Kliment Voroshilov

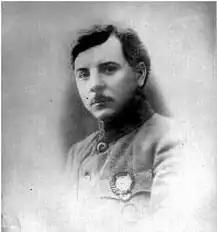
Voroshilov in 1920

Voroshilov was in Petrograd (St Petersburg) during the February Revolution, but returned to Luhansk, where he was chairman of the town soviet, and was elected to the Constituent Assembly. His military career began early in 1918, when he was given command of the Fifth Ukrainian Army, which was made up of a few scattered units, who were driven out of Ukraine by the German army. After a long, hazardous retreat, his group reached Tsaritsyn, where Stalin was posted in summer 1918 as representative of the central party leadership, and where Voroshilov was given command of the Tenth Army. Stalin and Voroshilov led the Red Army's 1918 defense of Tsaritsyn. They also sponsored the creation of the first Red Cavalry unit, commanded by Semyon Budyonny, which was composed chiefly of peasants from southern Russia. In Tsaritsyn, Voroshilov clashed with Leon Trotsky, the People's Commissar for War, who considered him undisciplined and unfit to command an army, and in October 1918 threatened him with court martial. Voroshilov was transferred to Ukraine, as commander of the Kharkiv military district, and later People's Commissar for War in the Ukraine soviet republic. He sided with the 'Military Opposition', who opposed the formation of a centralised army, preferring to rely on local mobile units, and objected to the recruitment into the Red Army of former officers from the Tsarist army. Later, during the Polish–Soviet War, Voroshilov was political commissar with Budienny's First Cavalry.